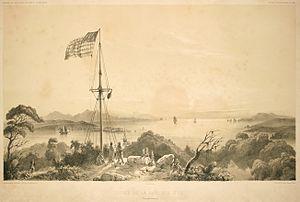
Entrée de la Baie des Îles. Atlas pittoresque, planche 182